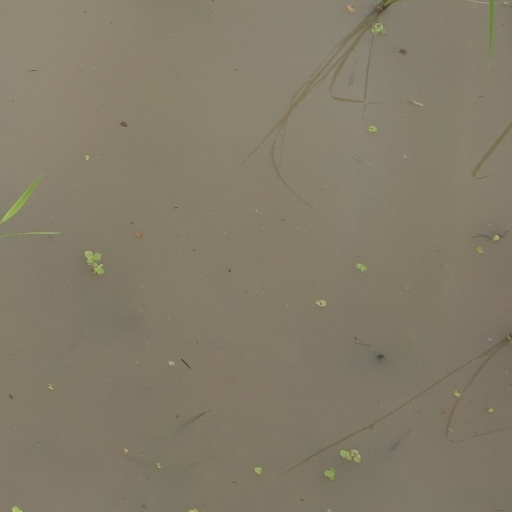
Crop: rice